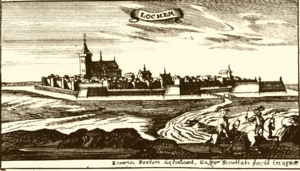
Lochem est une ville néerlandaise, dans la région particulière de l'Achterhoek, en province de Gueldre. C'est la ville principale de la commune de Lochem. Elle hébergeait une population totale de 13 839 habitants en 2013.